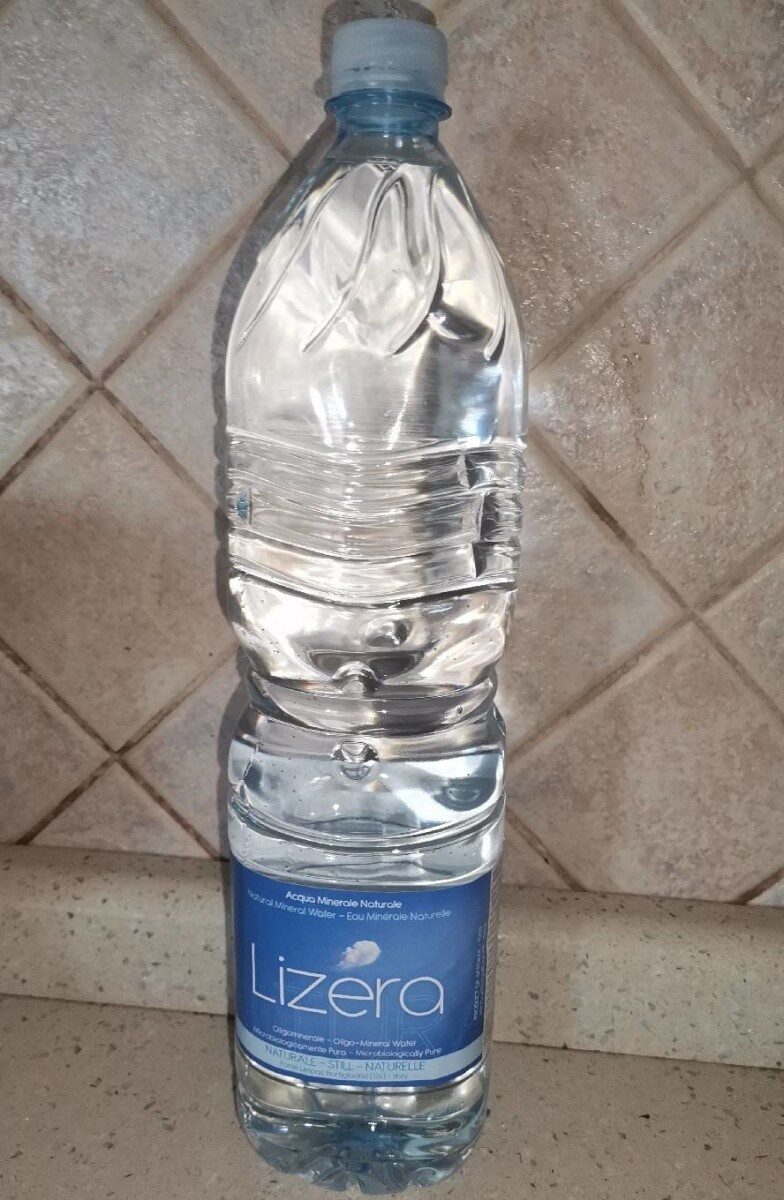
Label: plastic